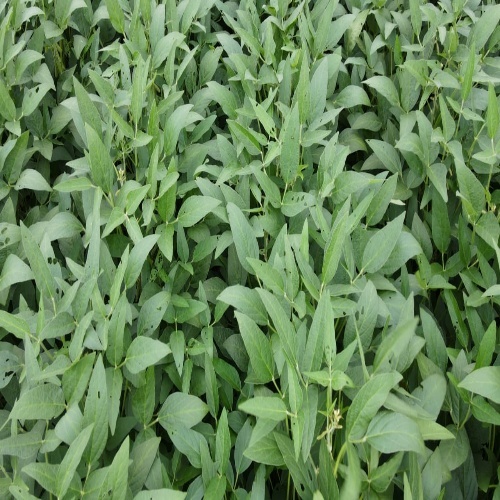
Label: Diabrotica_speciosa